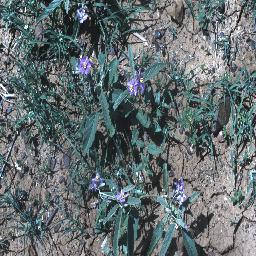
Label: negative